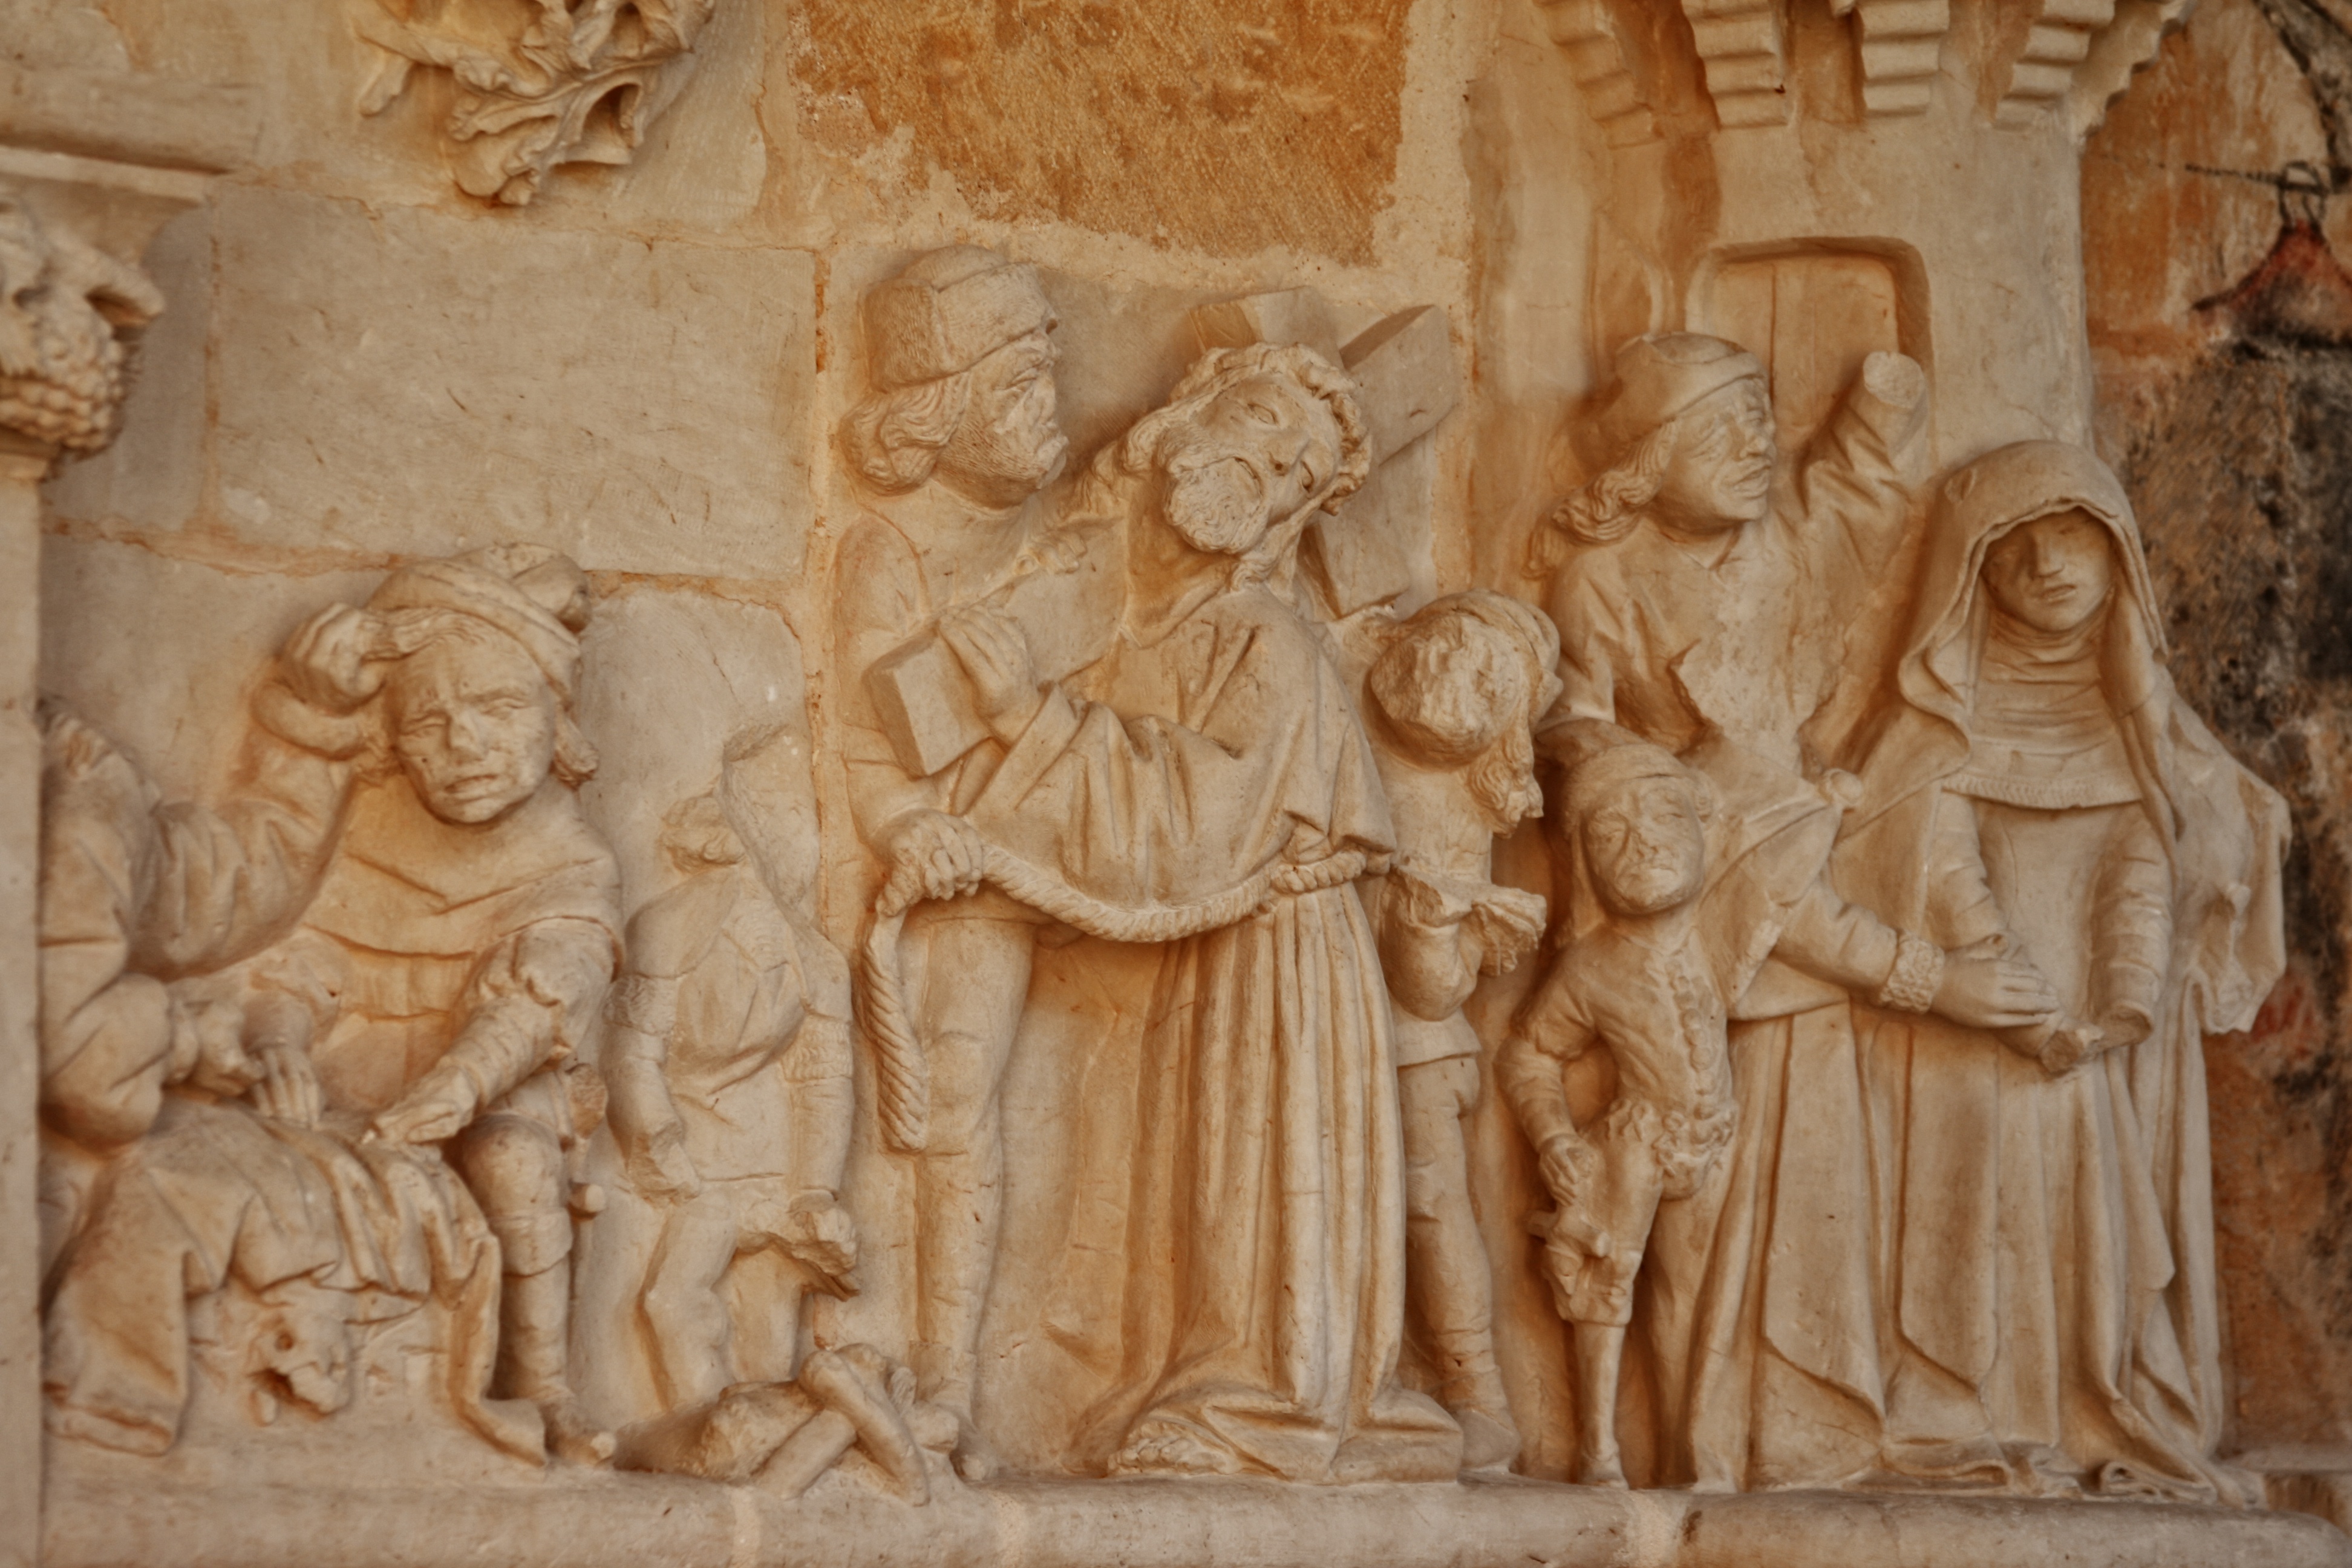
wood, monument, formation, france, statue, sculpture, art, temple, history, carving, dordogne, relief, mythology, archaeological site, stone carving, cadouin, low relief, hindu temple, ancient history, egyptian temple